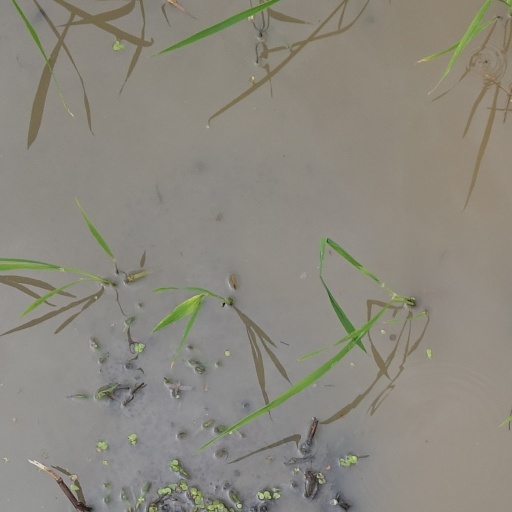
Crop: rice